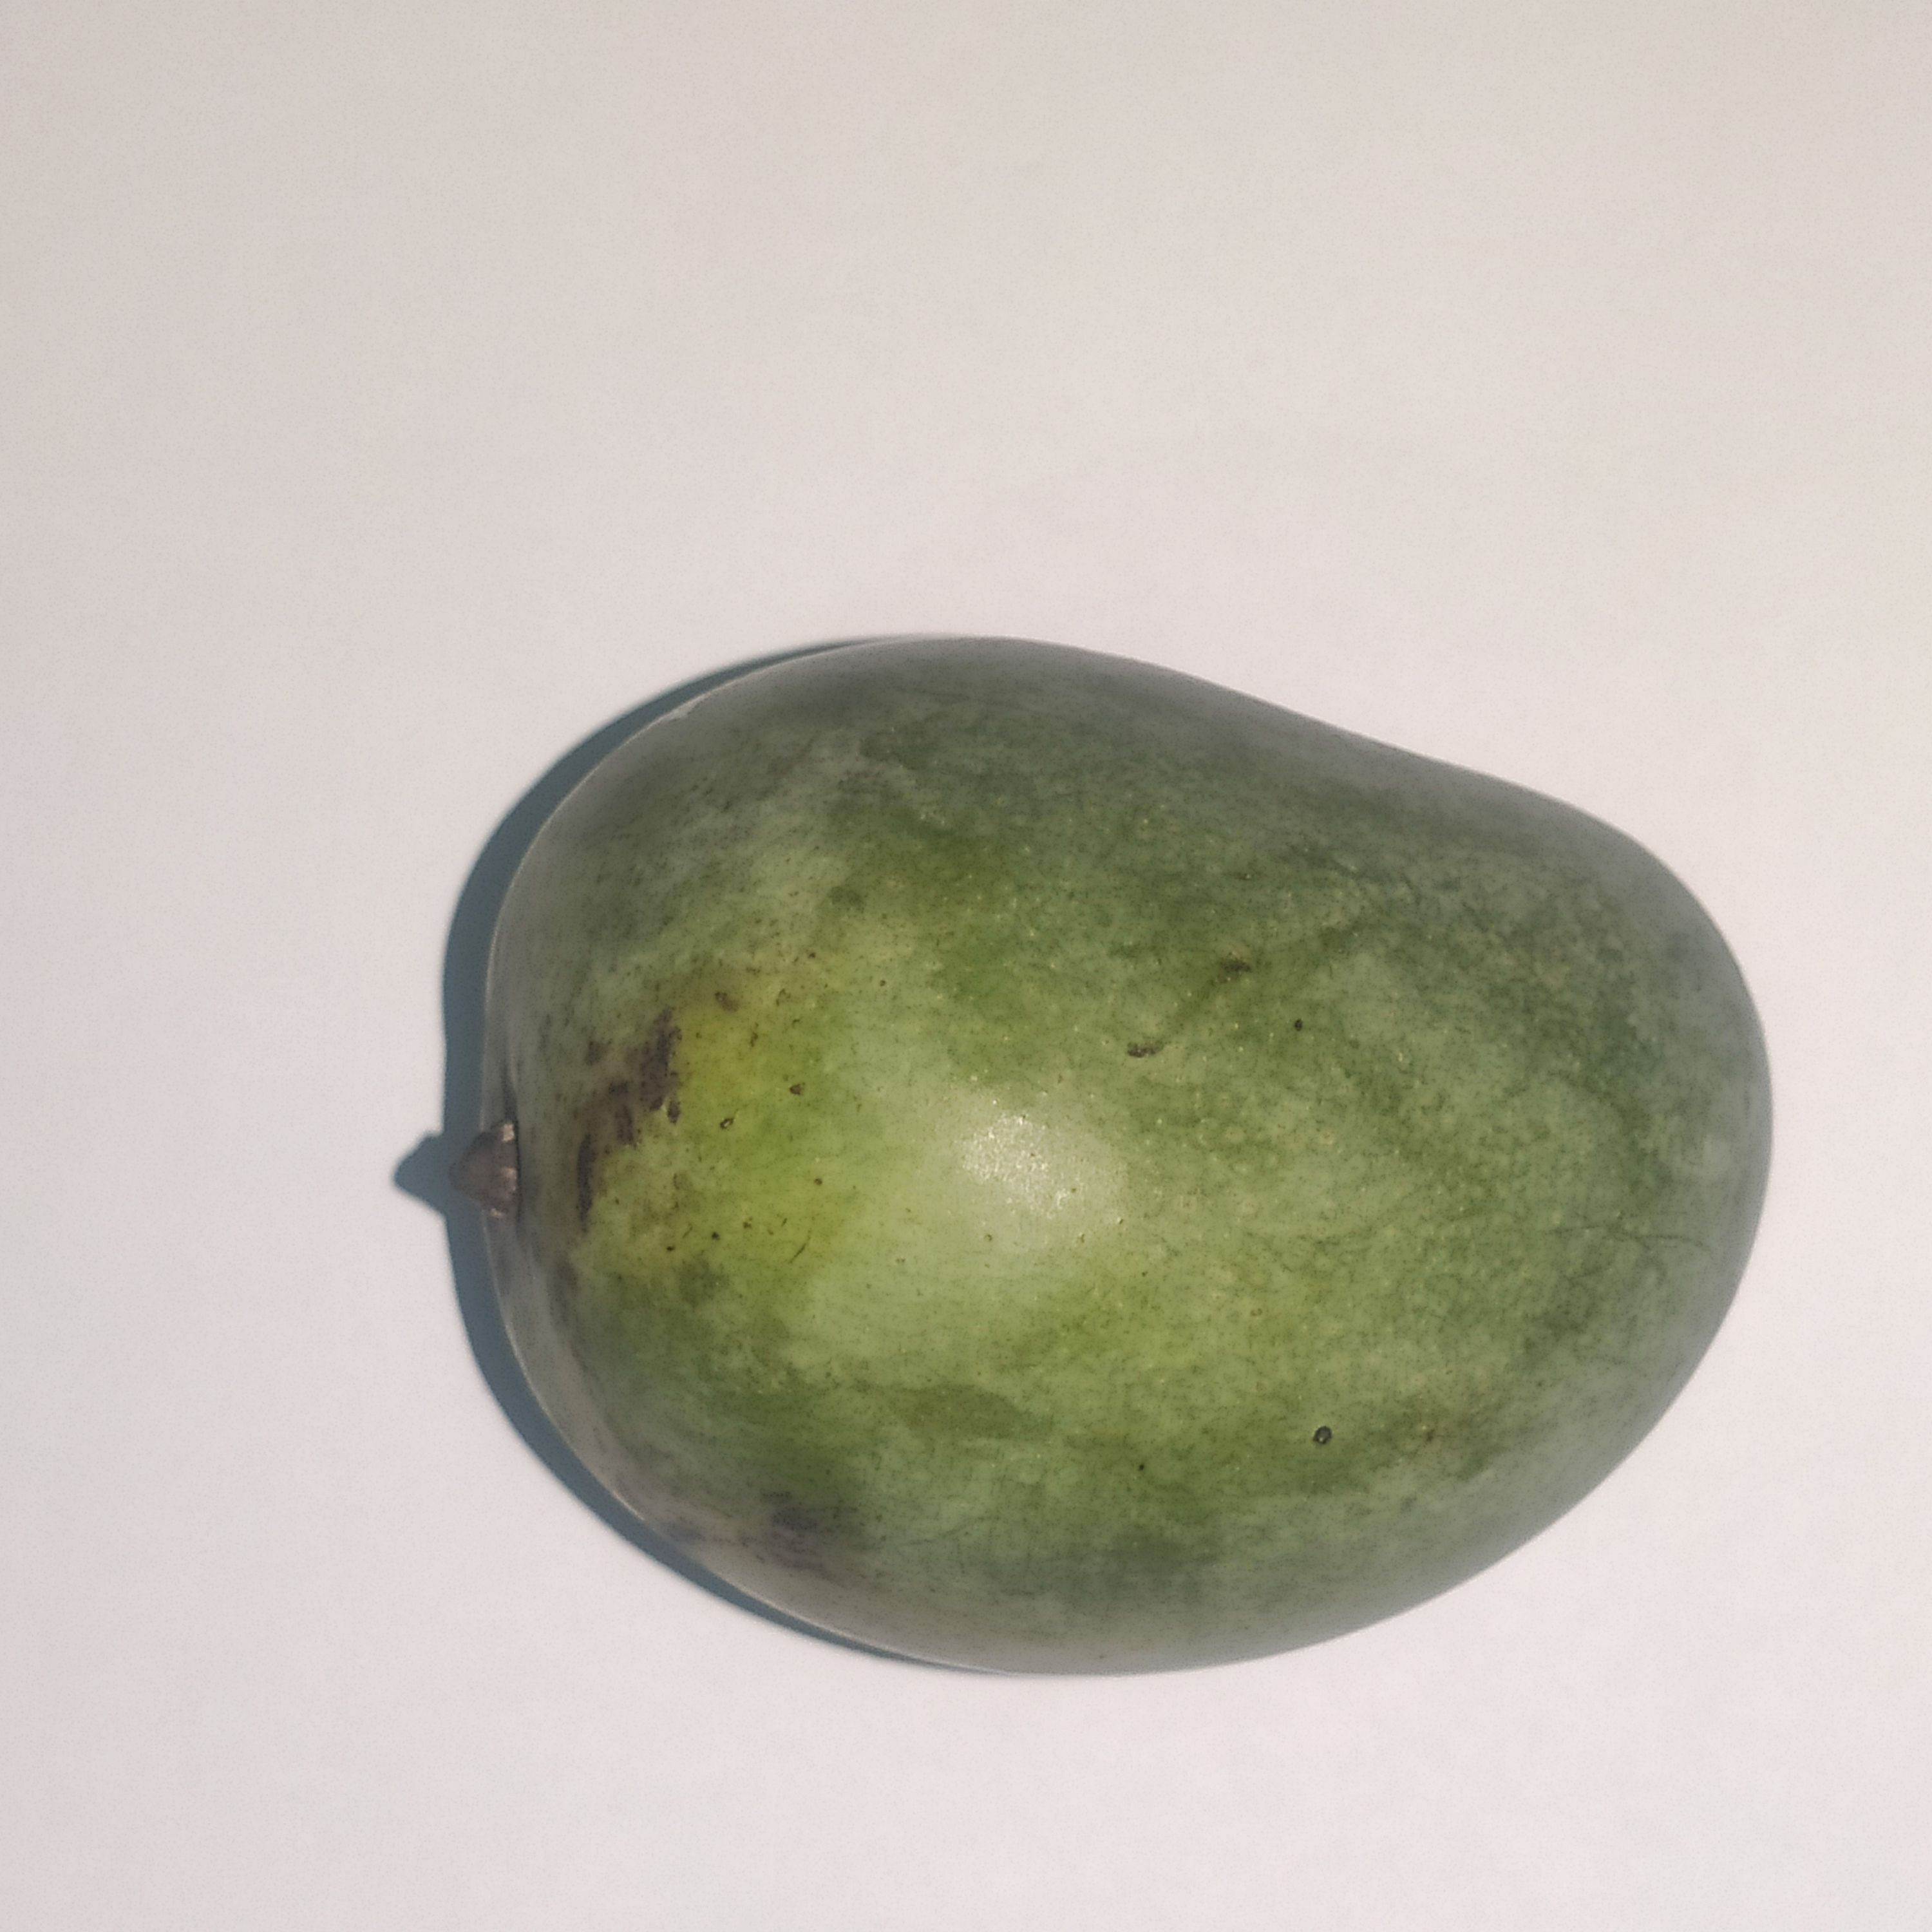
Fruit: mango
Grade: 1st-grade